Marcin Sieciechowicz

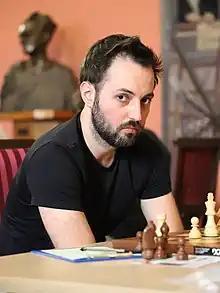
Marcin Sieciechowicz in 2022

Marcin Sieciechowicz (born 27 March 1992) is a Polish chess International Master (2010).